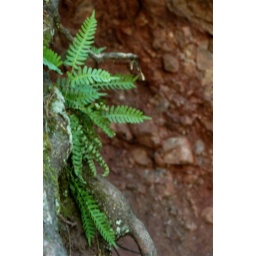
Mom wanted a picture of fern with red rock in background. Mom gets what she wants.